California Pacific International Exposition half dollar

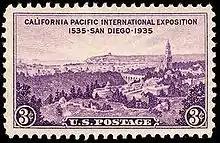
Three-cent stamp issued by the United States Post Office Department for the Exposition, 1935

California's George Burnham introduced a bill for a California Pacific Exposition half dollar into the House of Representatives on February 19, 1935. It was referred to the Committee on Coinage, Weights, and Measures. John J. Cochran of Missouri, acting chairman of that committee, reported back to the House on April 12 with the recommendation that it pass after small technical amendments were made. The bill called for the issuance of a maximum of 250,000 half dollars. Cochran noted that Congressman Burnham had appeared before the committee, representing that there would be no expense to the government, and sent a letter so stating (reproduced in the report). Burnham had also written that the Exposition had considerable participation by the federal government, and its officials expected seven to ten million people to attend. The following day, Cochran had the bill considered by the House, which passed the recommended amendment and then the bill itself without any debate.